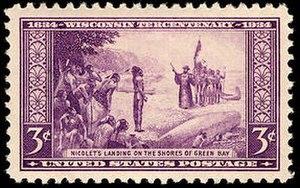
Jean Nicolet dit le sieur de Belleborne du nom qu'il donna à son fief, à Sillery, puisque clairement délimité par deux ruisseaux descendant de la colline de Québec. Une partie de ce fief, qu'il partageait avec Olivier Letardif, forme aujourd'hui le parc du Bois-de-Coulonge. Il est le fils de Thomas Nicollet, « messager ordinaire du roy entre Cherbourg et Paris », et de Marguerite de la Mer.